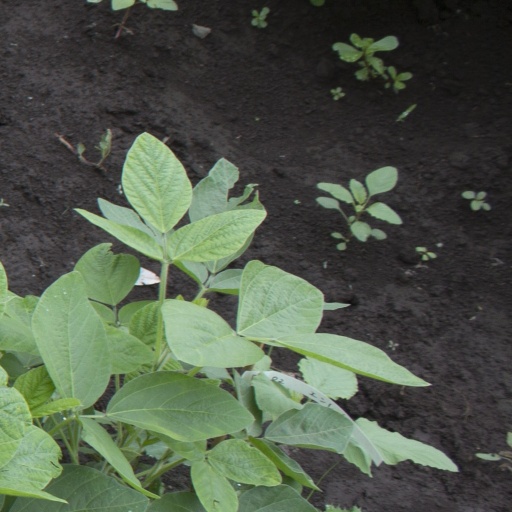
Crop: soybean